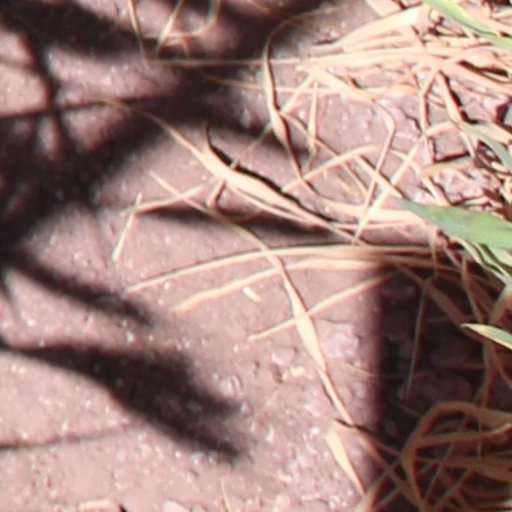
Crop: wheat